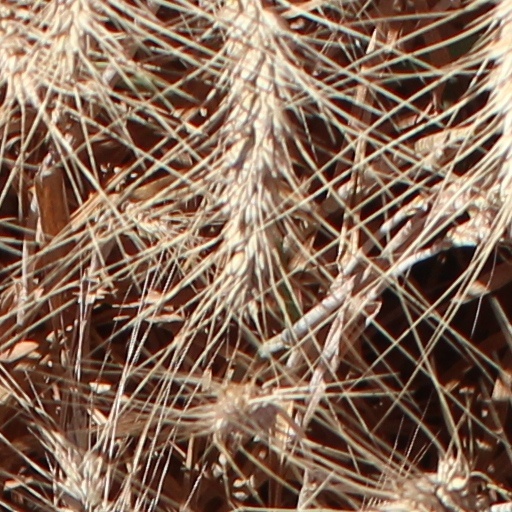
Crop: wheat